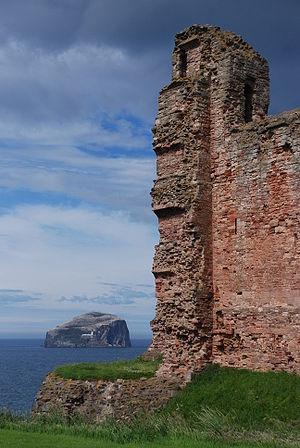
Le château de Tantallon est une forteresse du milieu du XIVᵉ siècle, située à cinq kilomètres à l’est de North Berwick, dans l’East Lothian en Écosse. Il se dresse sur un promontoire donnant sur le Firth of Forth, au sud de l’île de Bass Rock. Dernier château entouré d’une courtine à avoir été construit en Écosse, Tantallon ne possède en réalité qu’un seul mur d’enceinte protégeant l’accès au promontoire, les trois autres côtés étant naturellement défendus par des falaises donnant sur la mer.